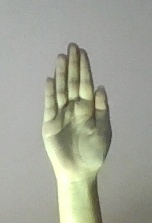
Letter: seen